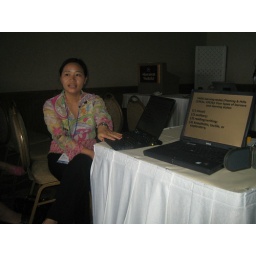
Ke uses computer as screen since we have no power due to earthquakes in Hawaii